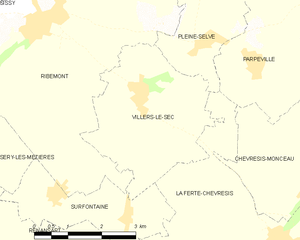
Carte des communes françaises: Villers-le-Sec